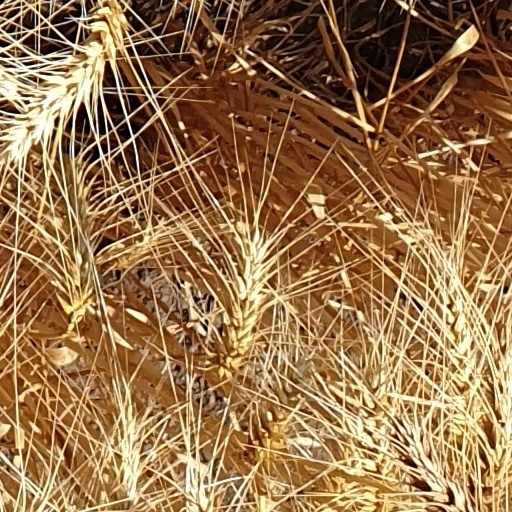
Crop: wheat